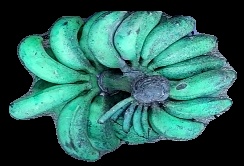
Variety: rasbale
Grade: grade3